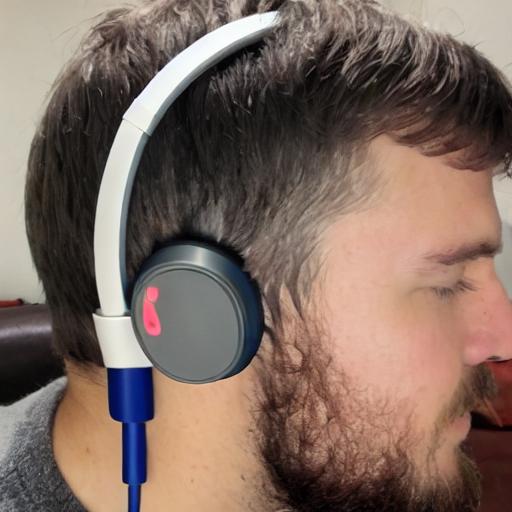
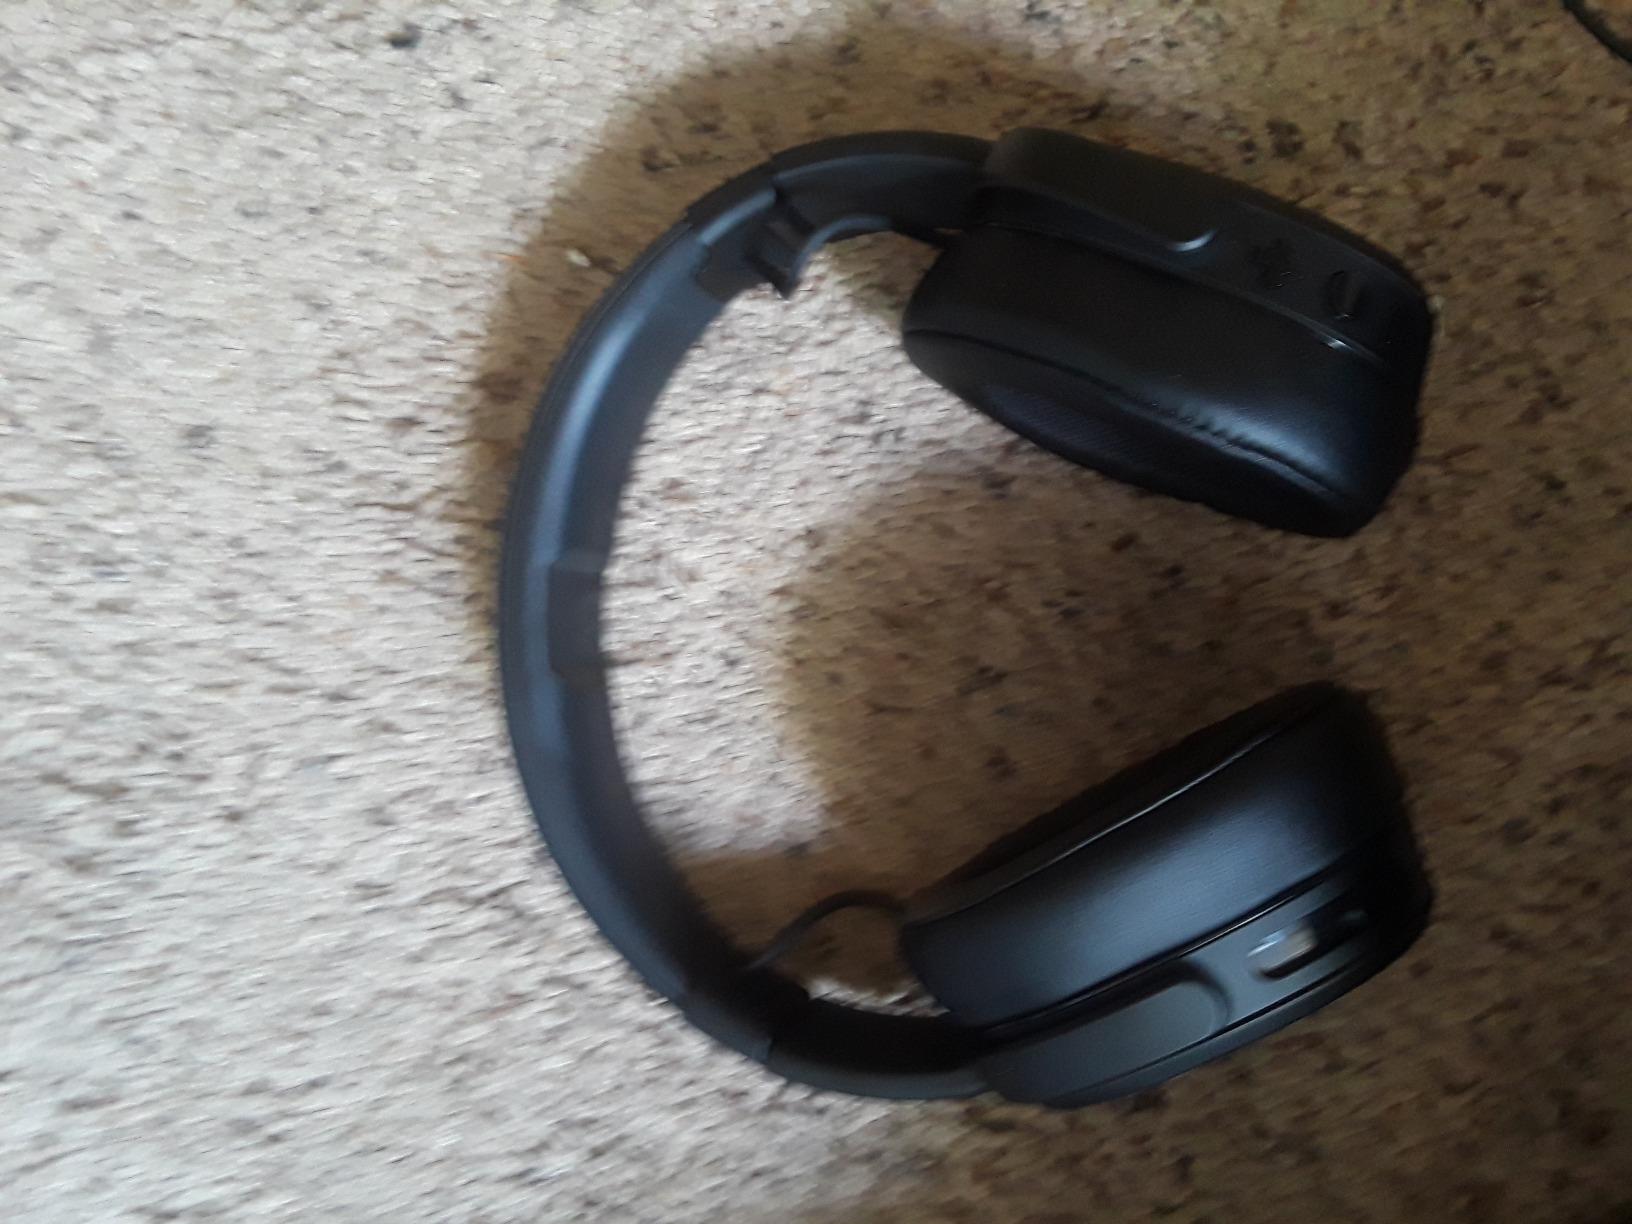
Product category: headphones
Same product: no